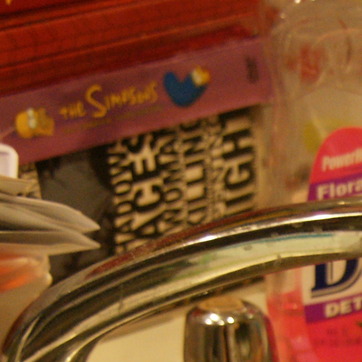
Material: paper